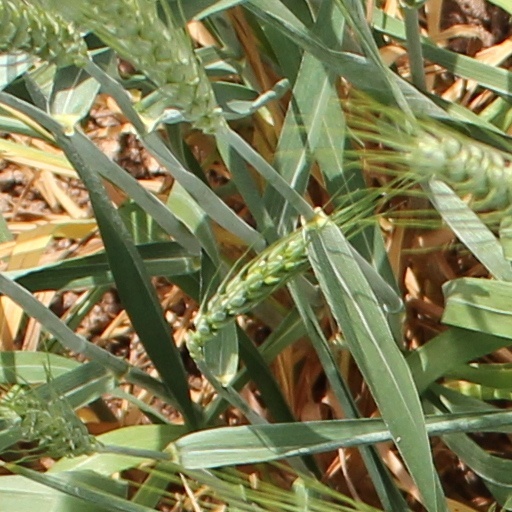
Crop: wheat